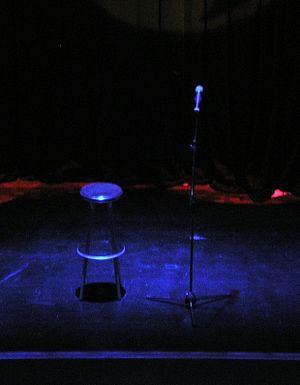
Le stand-up est un genre comique où un humoriste seul, sans décor, sans accessoire, brise le « quatrième mur » en prenant l'auditoire à témoin des histoires qui lui sont arrivées. Cette forme de numéro, qui se pratique en solo, est apparue à la fin du XIXᵉ siècle dans les cabarets en France et aux États-Unis.